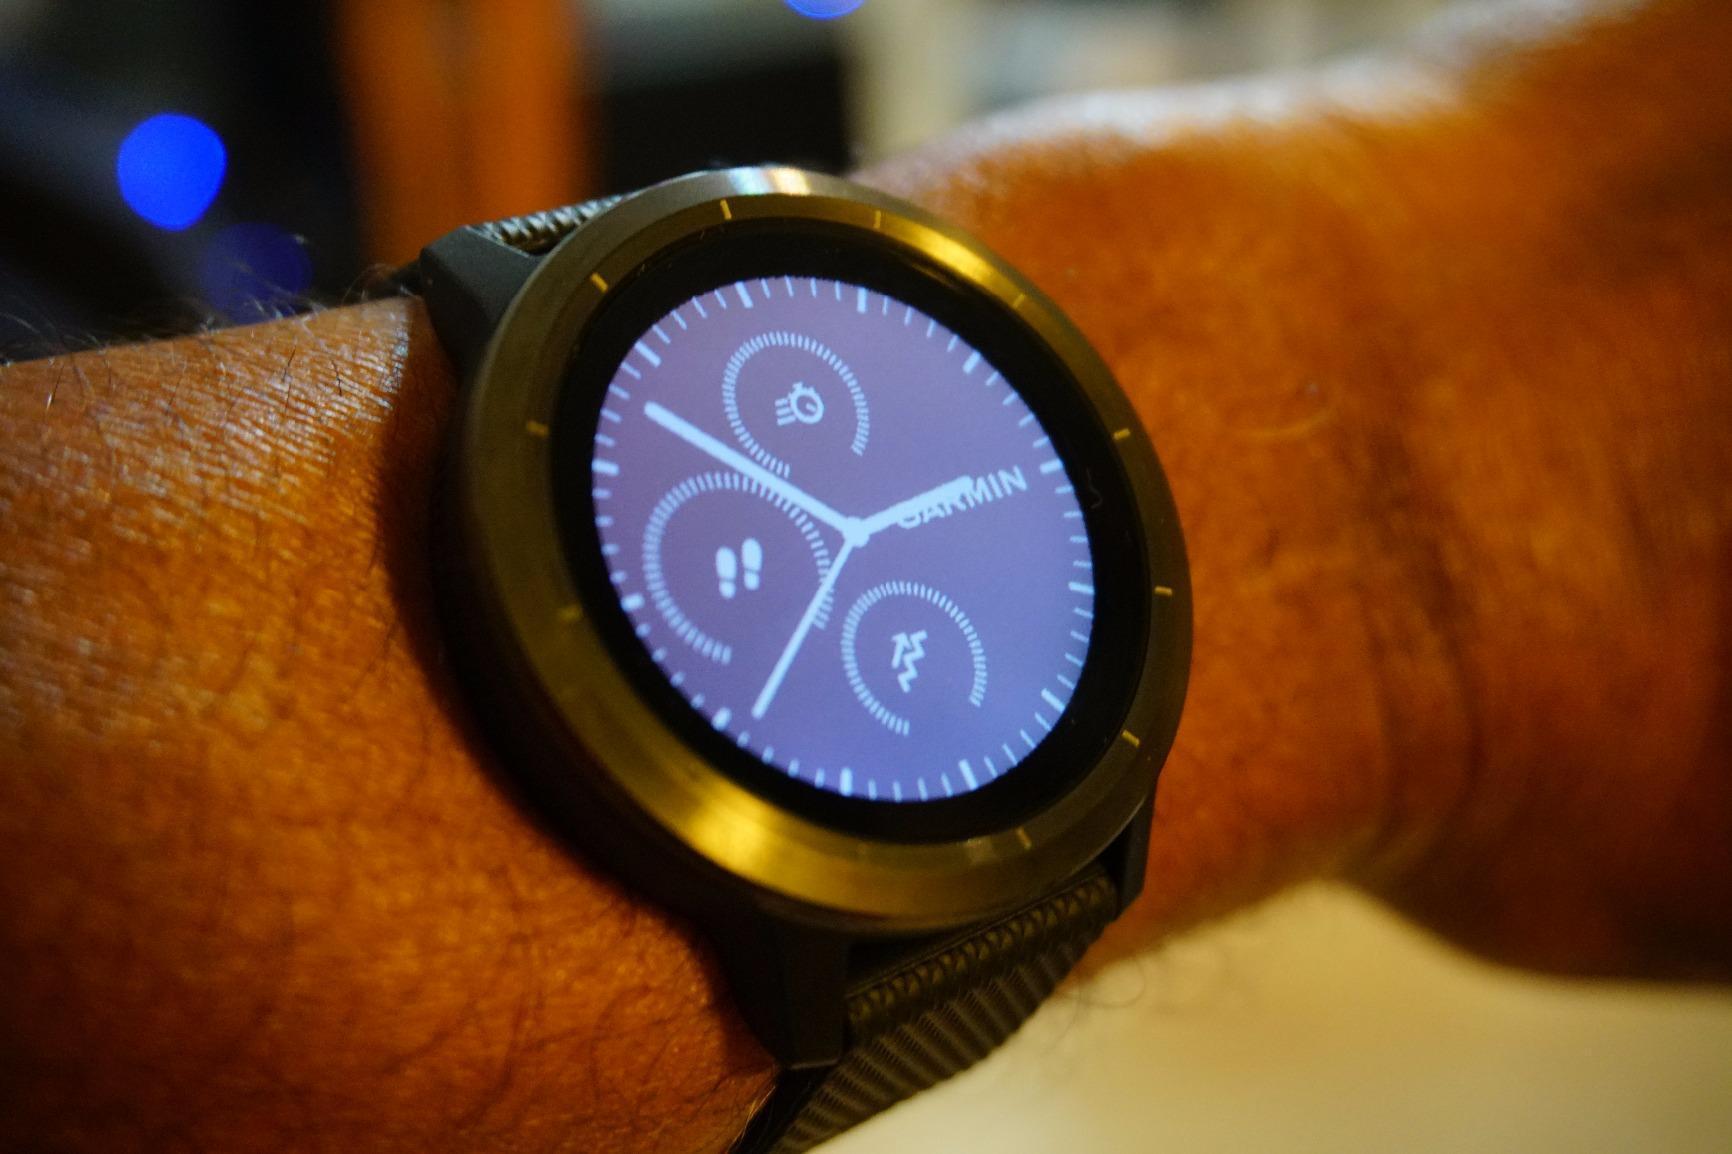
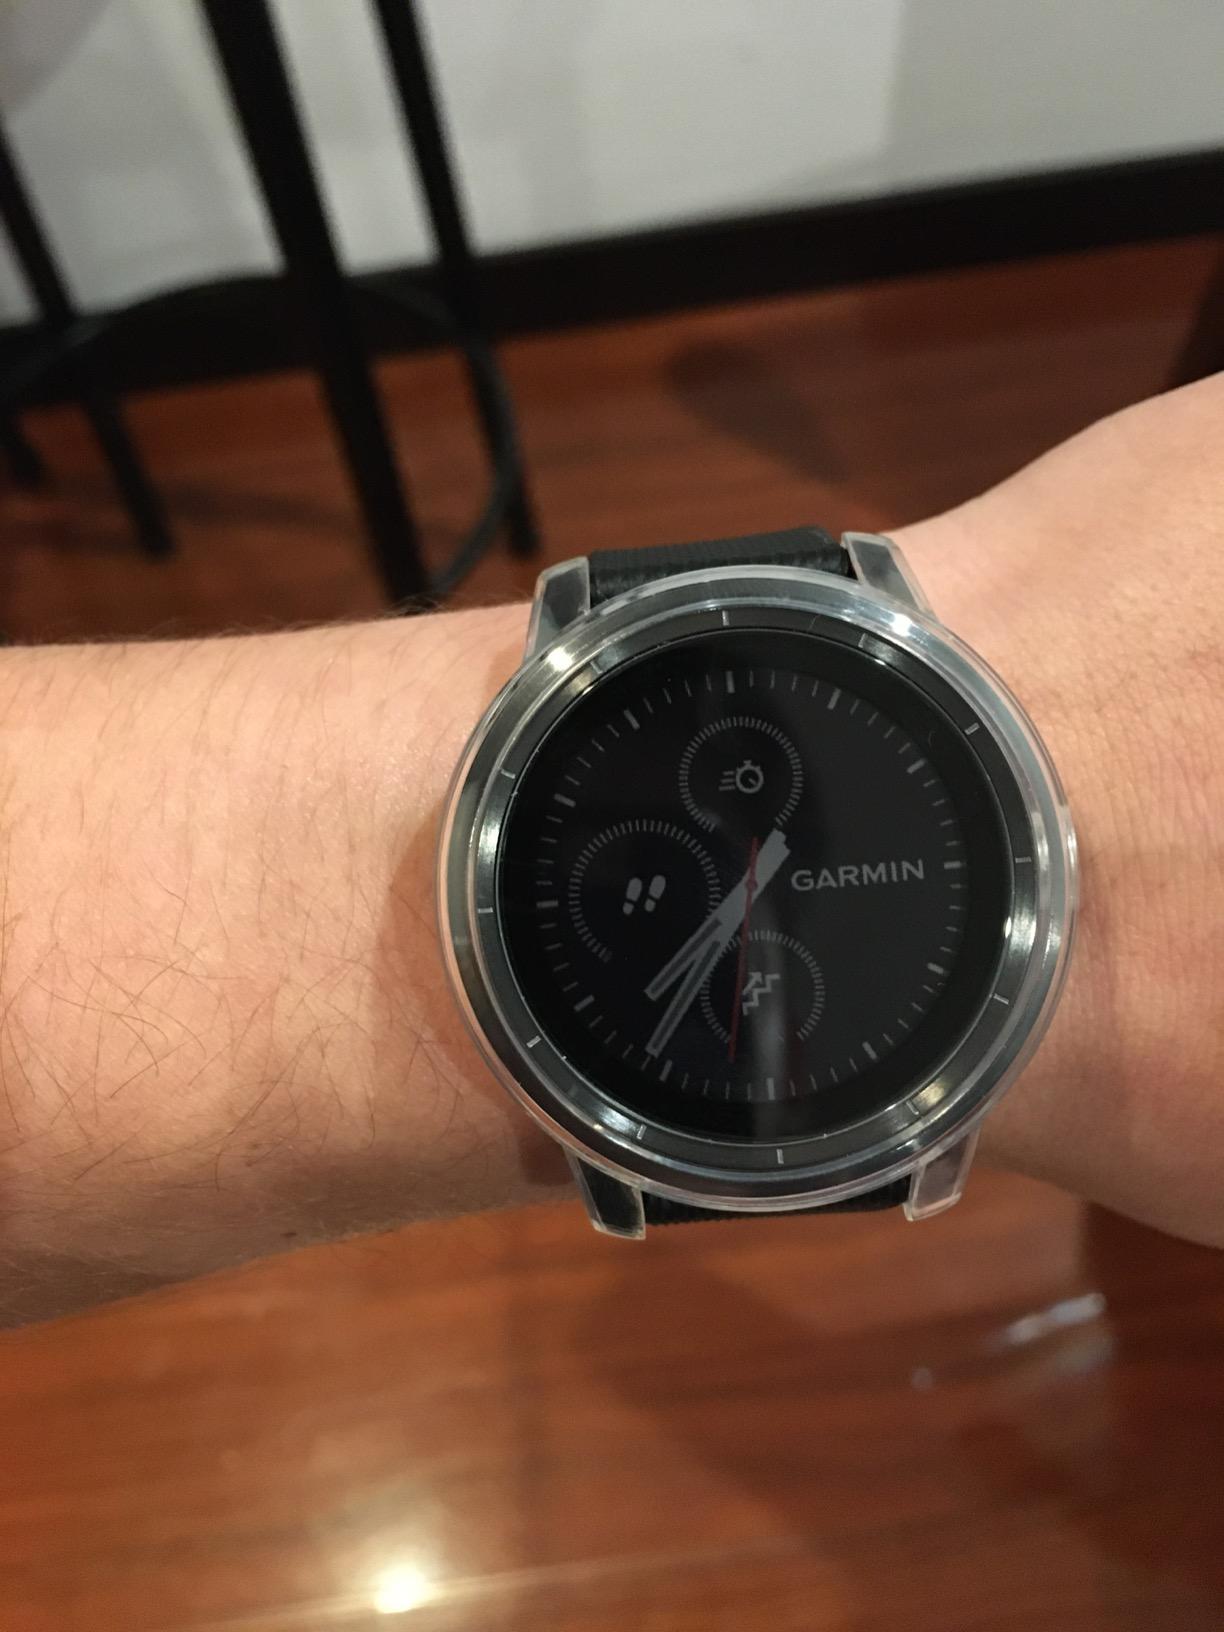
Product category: smartwatch
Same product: yes